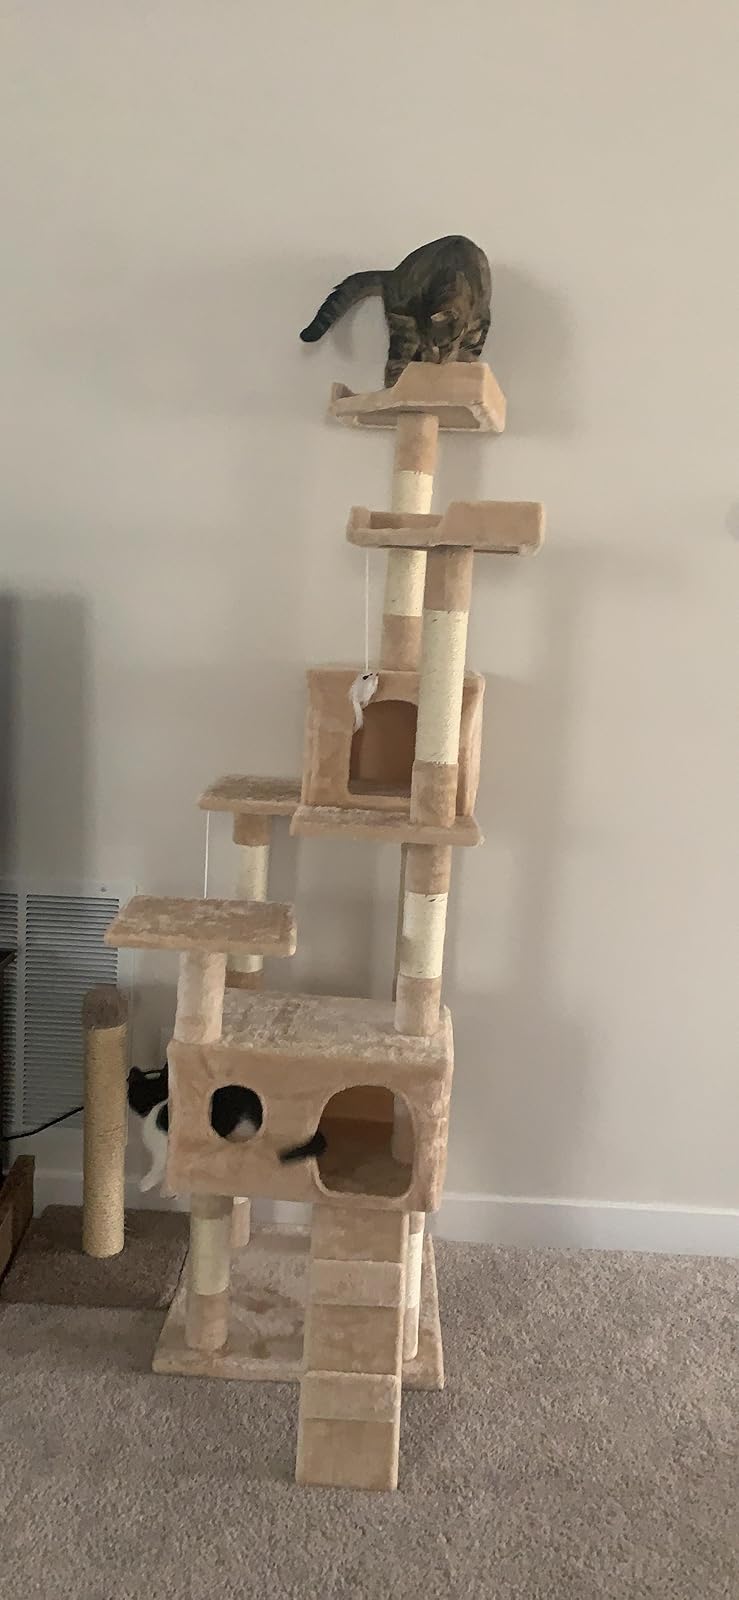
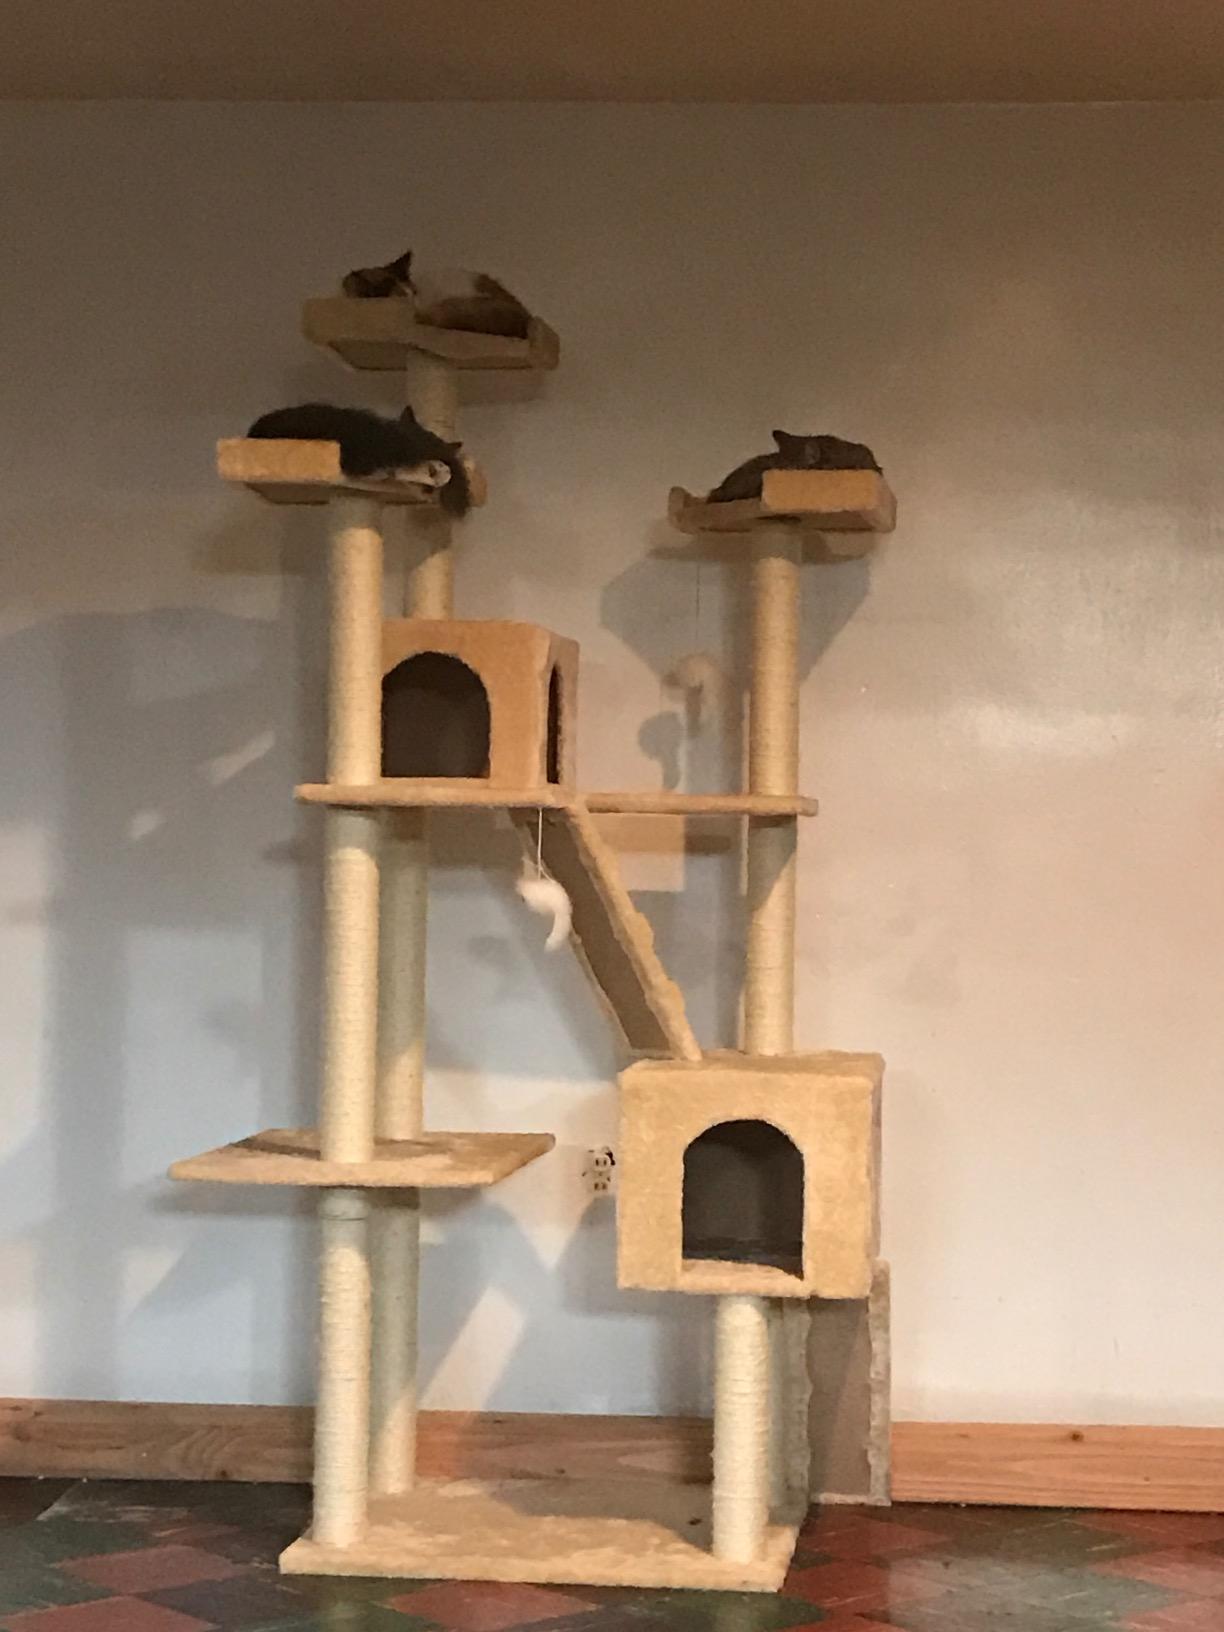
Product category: items_cat tree
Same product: no